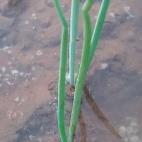
Crop: Onion
Condition: healthy-leaf